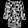
Label: Shirt